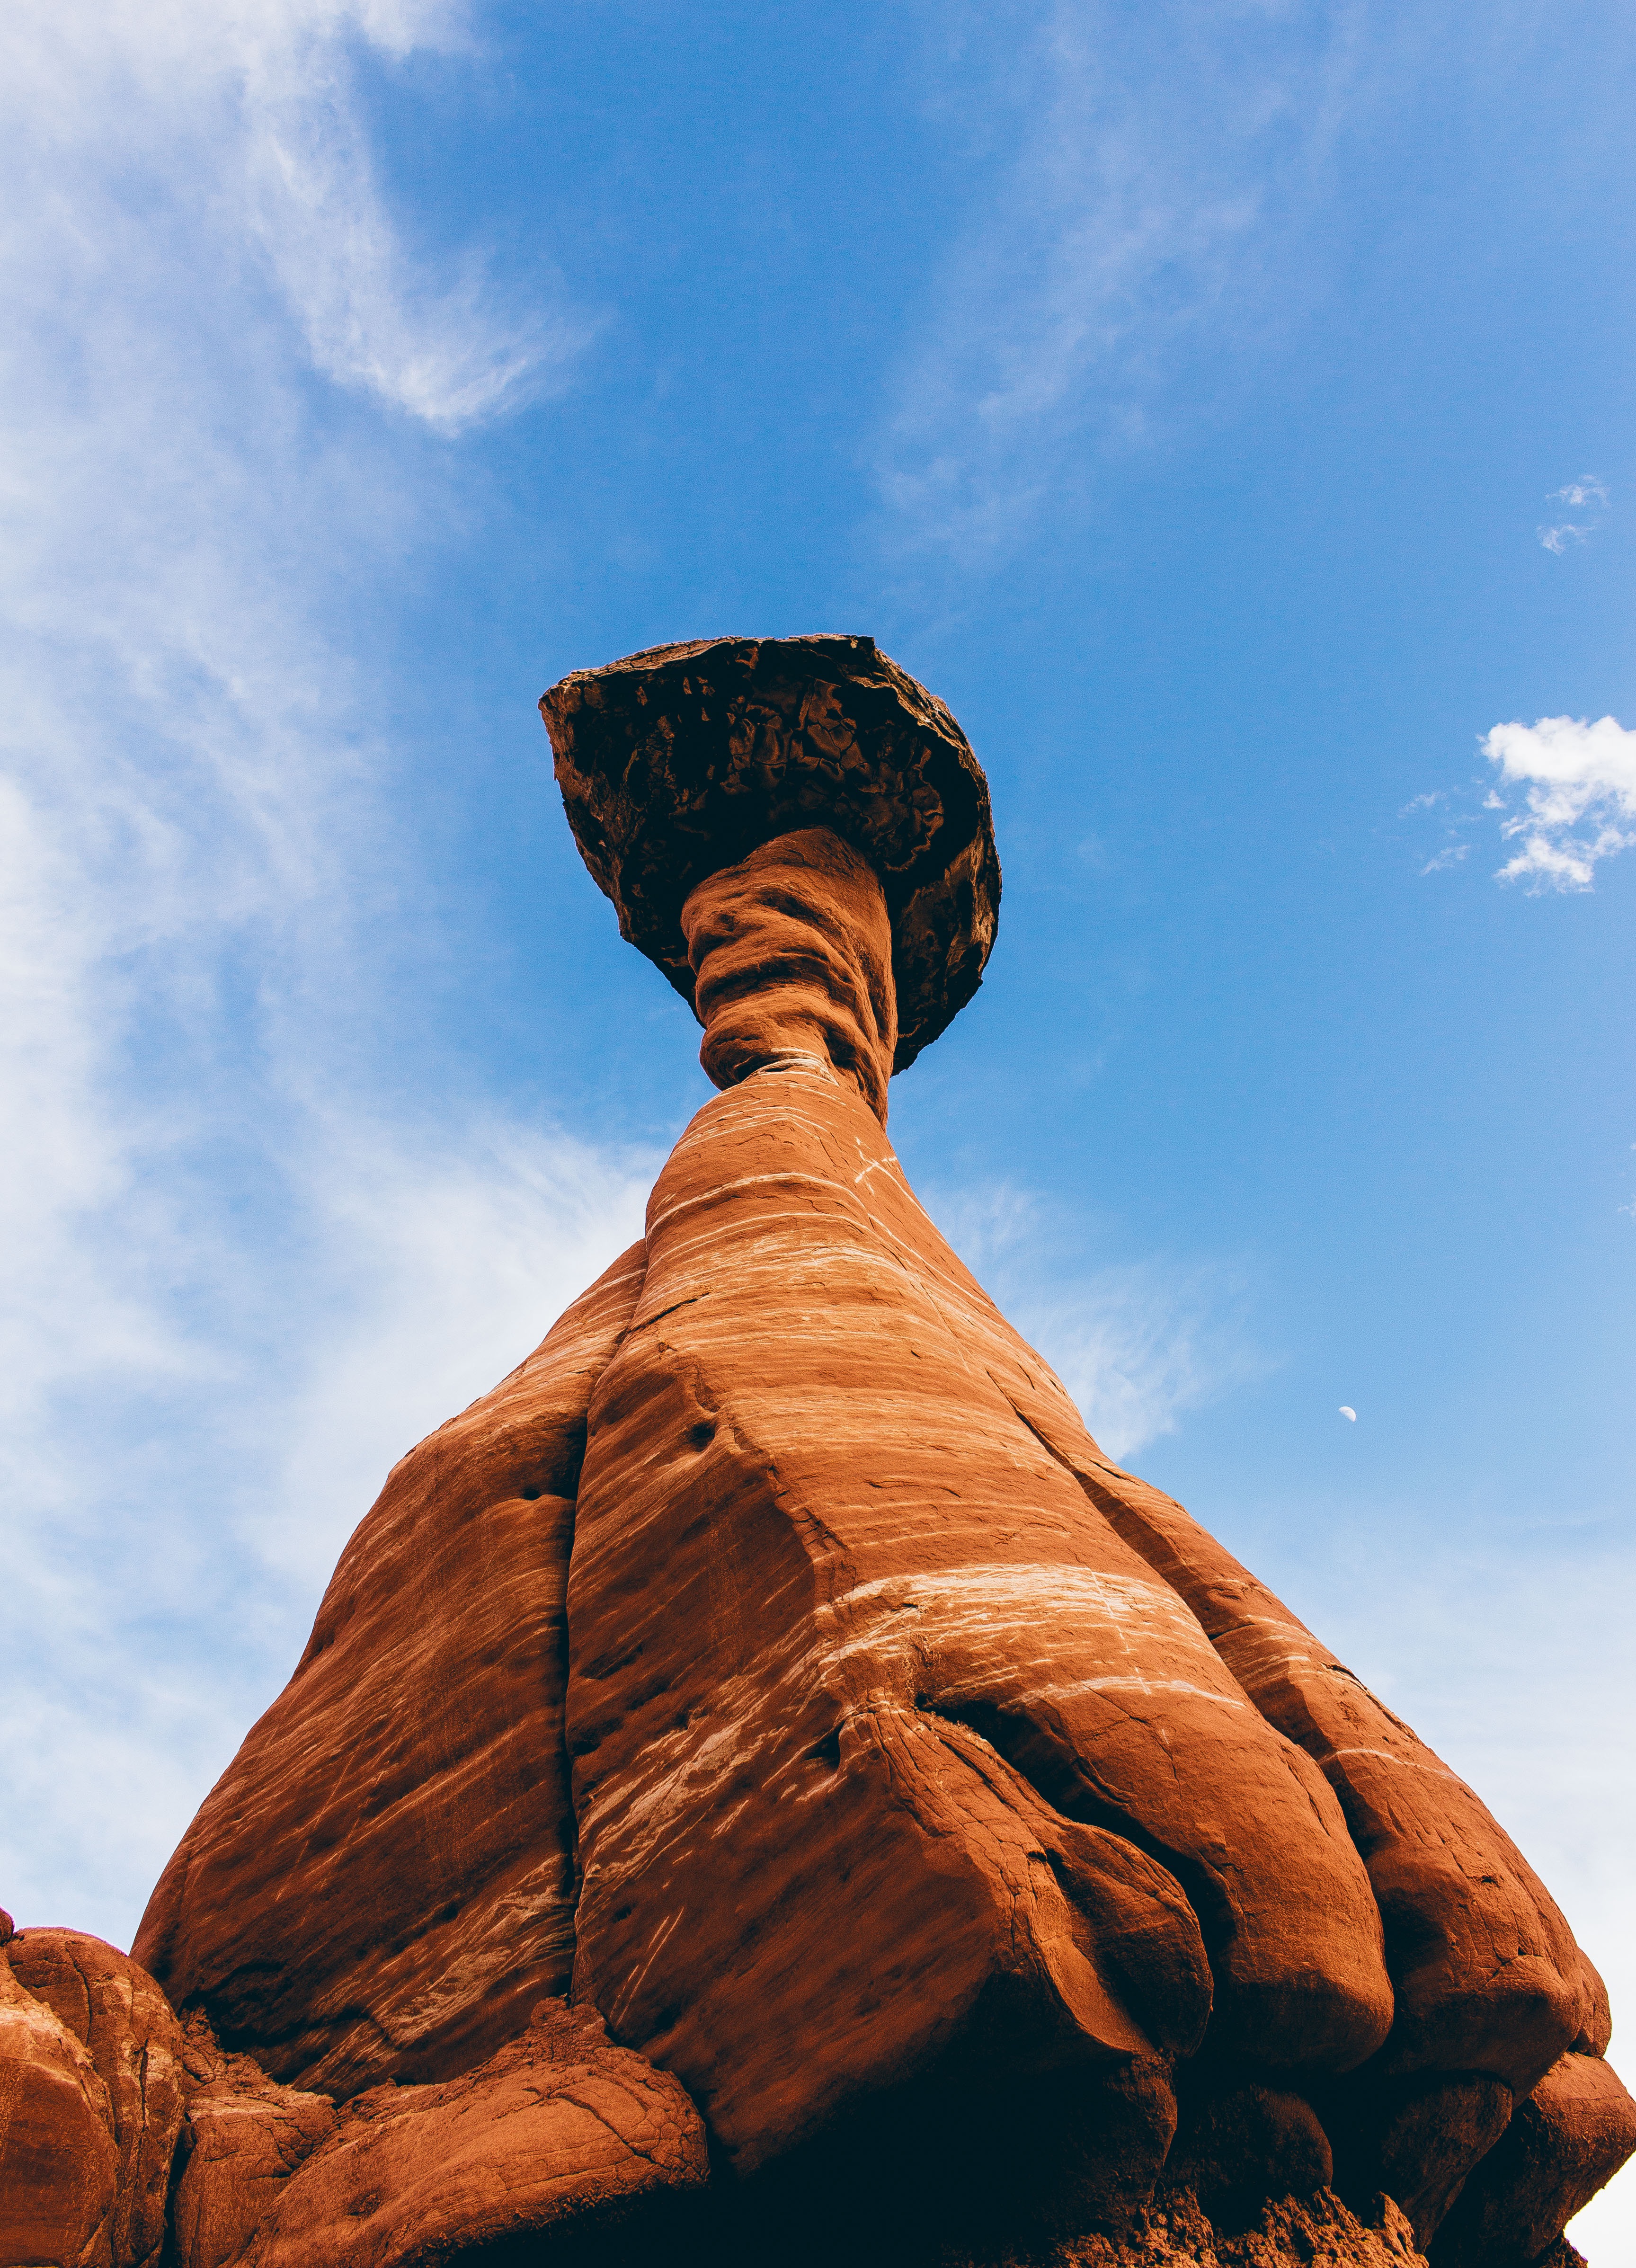
rock, sky, wood, monument, statue, arch, landmark, blue, sculpture, art, geology, temple, carving, monolith, ancient history